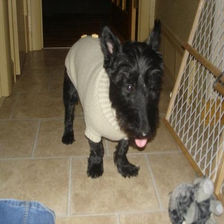
Species: dog
Breed: scottish terrier